Konoura Station

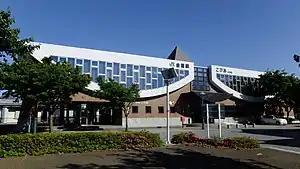
Konoura Station in May 2018

is a railway station in the city of Nikaho, Akita, Japan, operated by JR East.